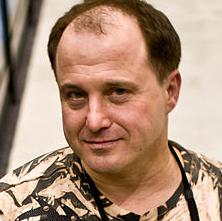
Age: 44